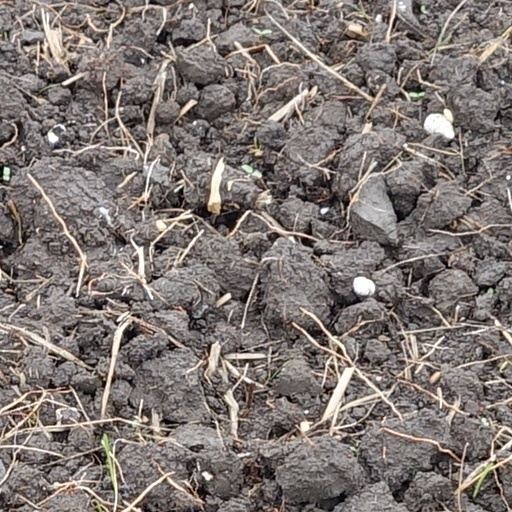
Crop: wheat